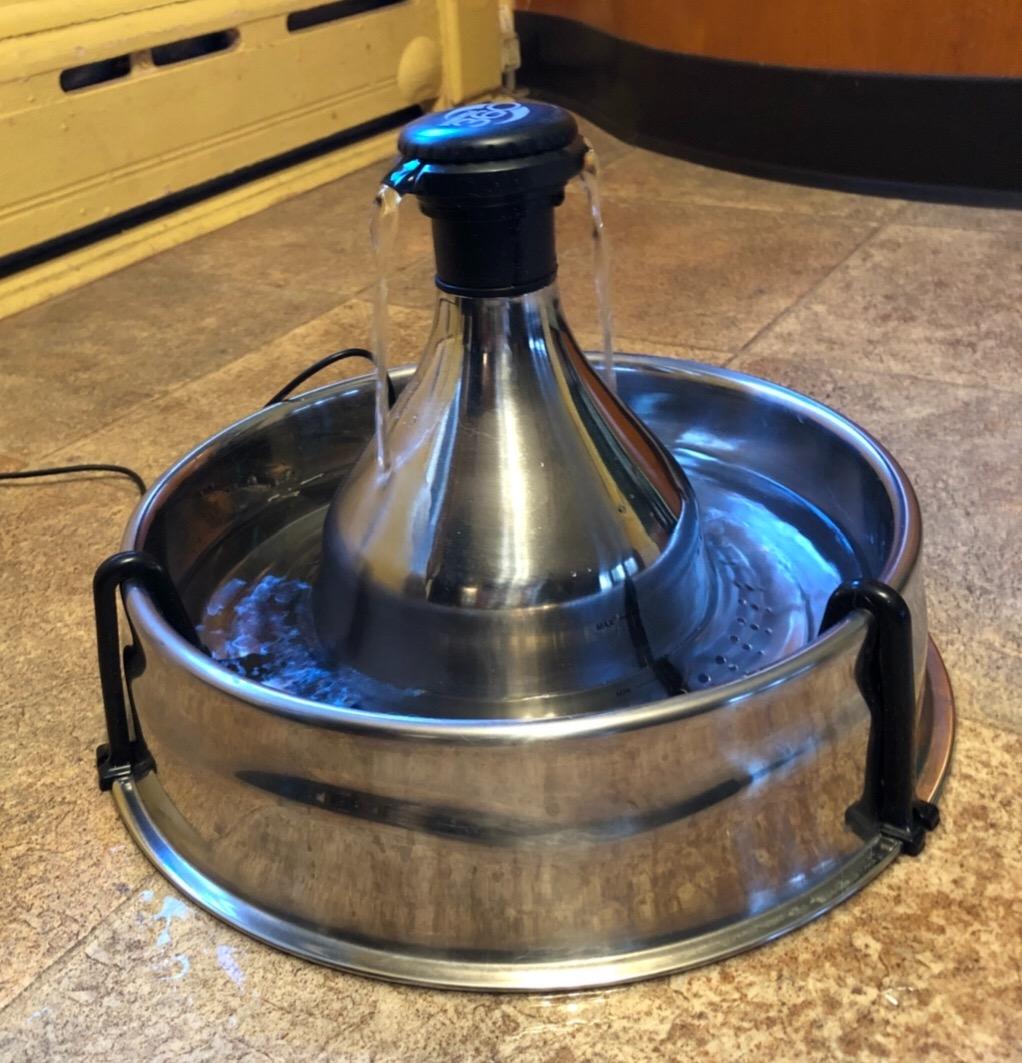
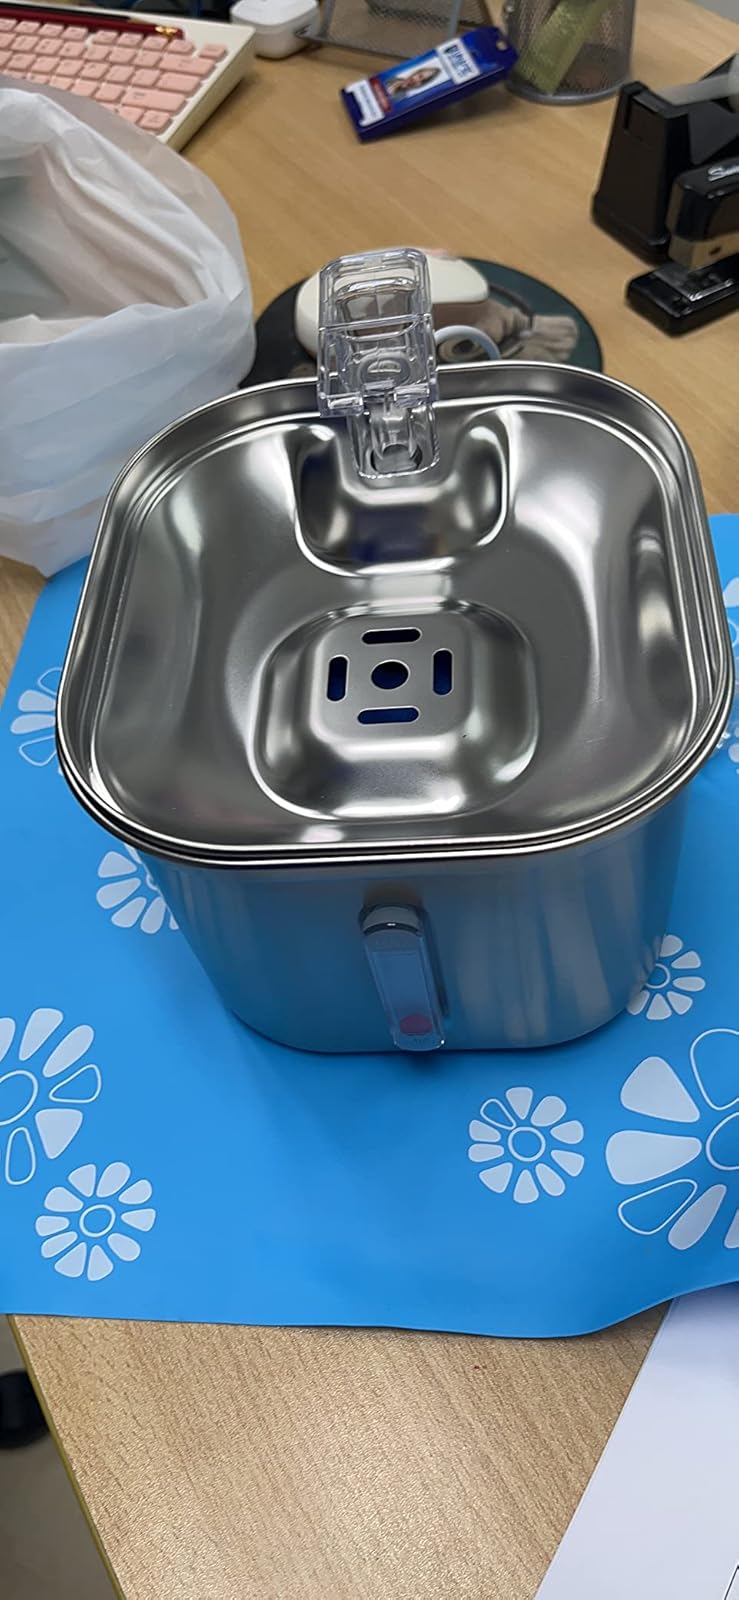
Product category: items_bowl
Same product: no